This World (TV series)

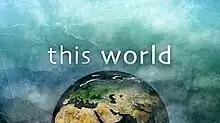
Series of the current title card from BBC broadcast (September 2012 – present)

This World is a current affairs programme which produced by the BBC and broadcast on BBC Two in the United Kingdom, first airing on 4 January 2004. The programme also airs worldwide occasionally through BBC World News on digital services, satellite and cable in many countries. The series is mainly focused on social issues and current affairs stories around the world.